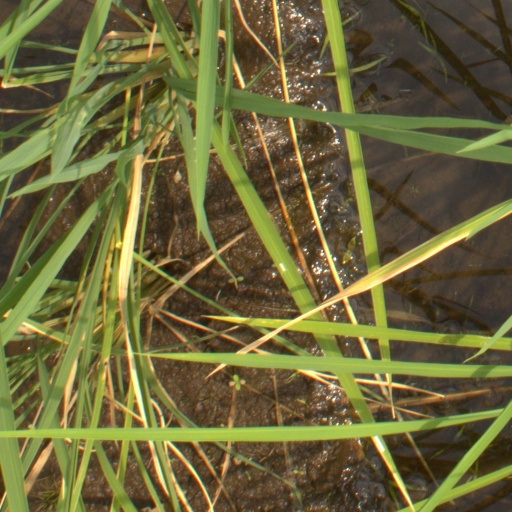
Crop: rice